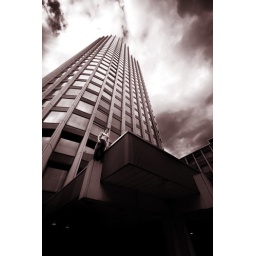
Ashley Holland standing on a building in London.